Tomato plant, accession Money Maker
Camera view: vertical (180 deg); turntable rotation: 30 degrees
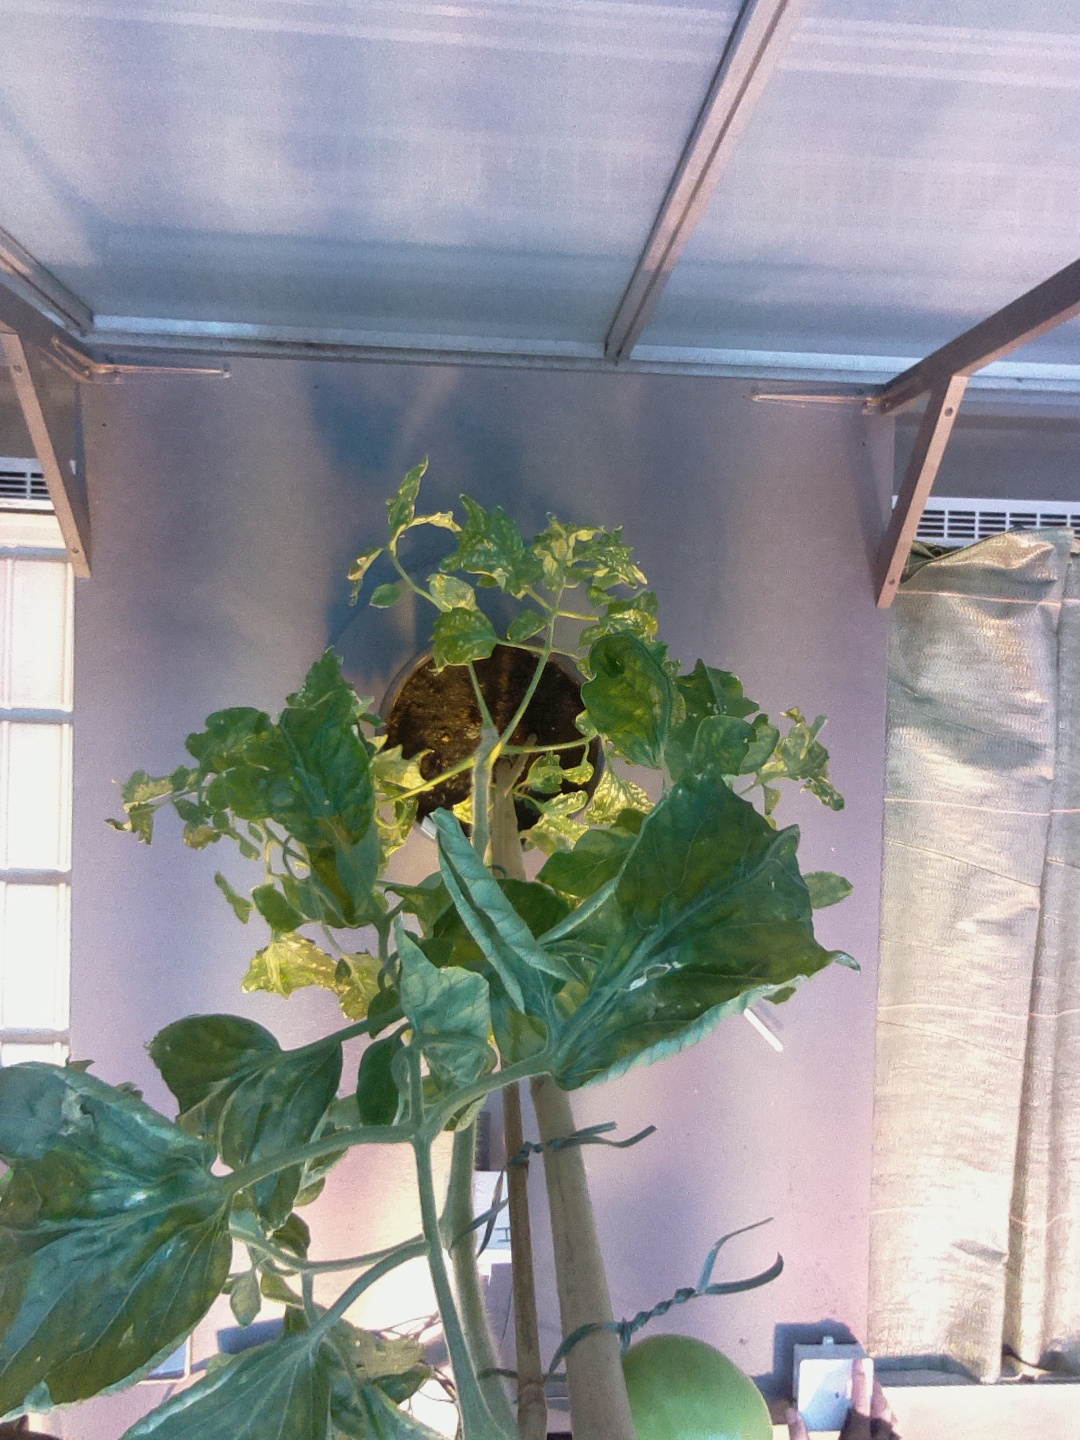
BBCH growth stage 76: 60%-70% of final fruit size